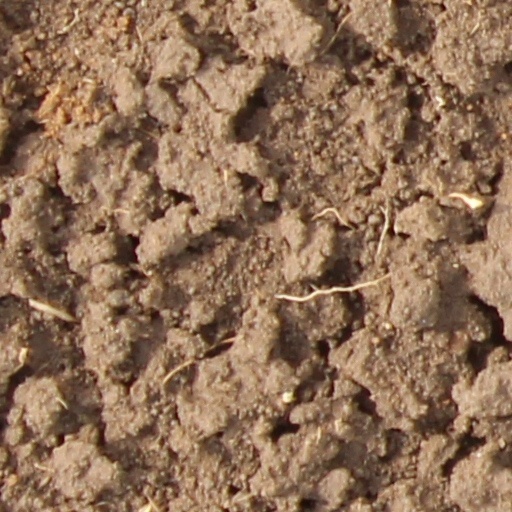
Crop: wheat